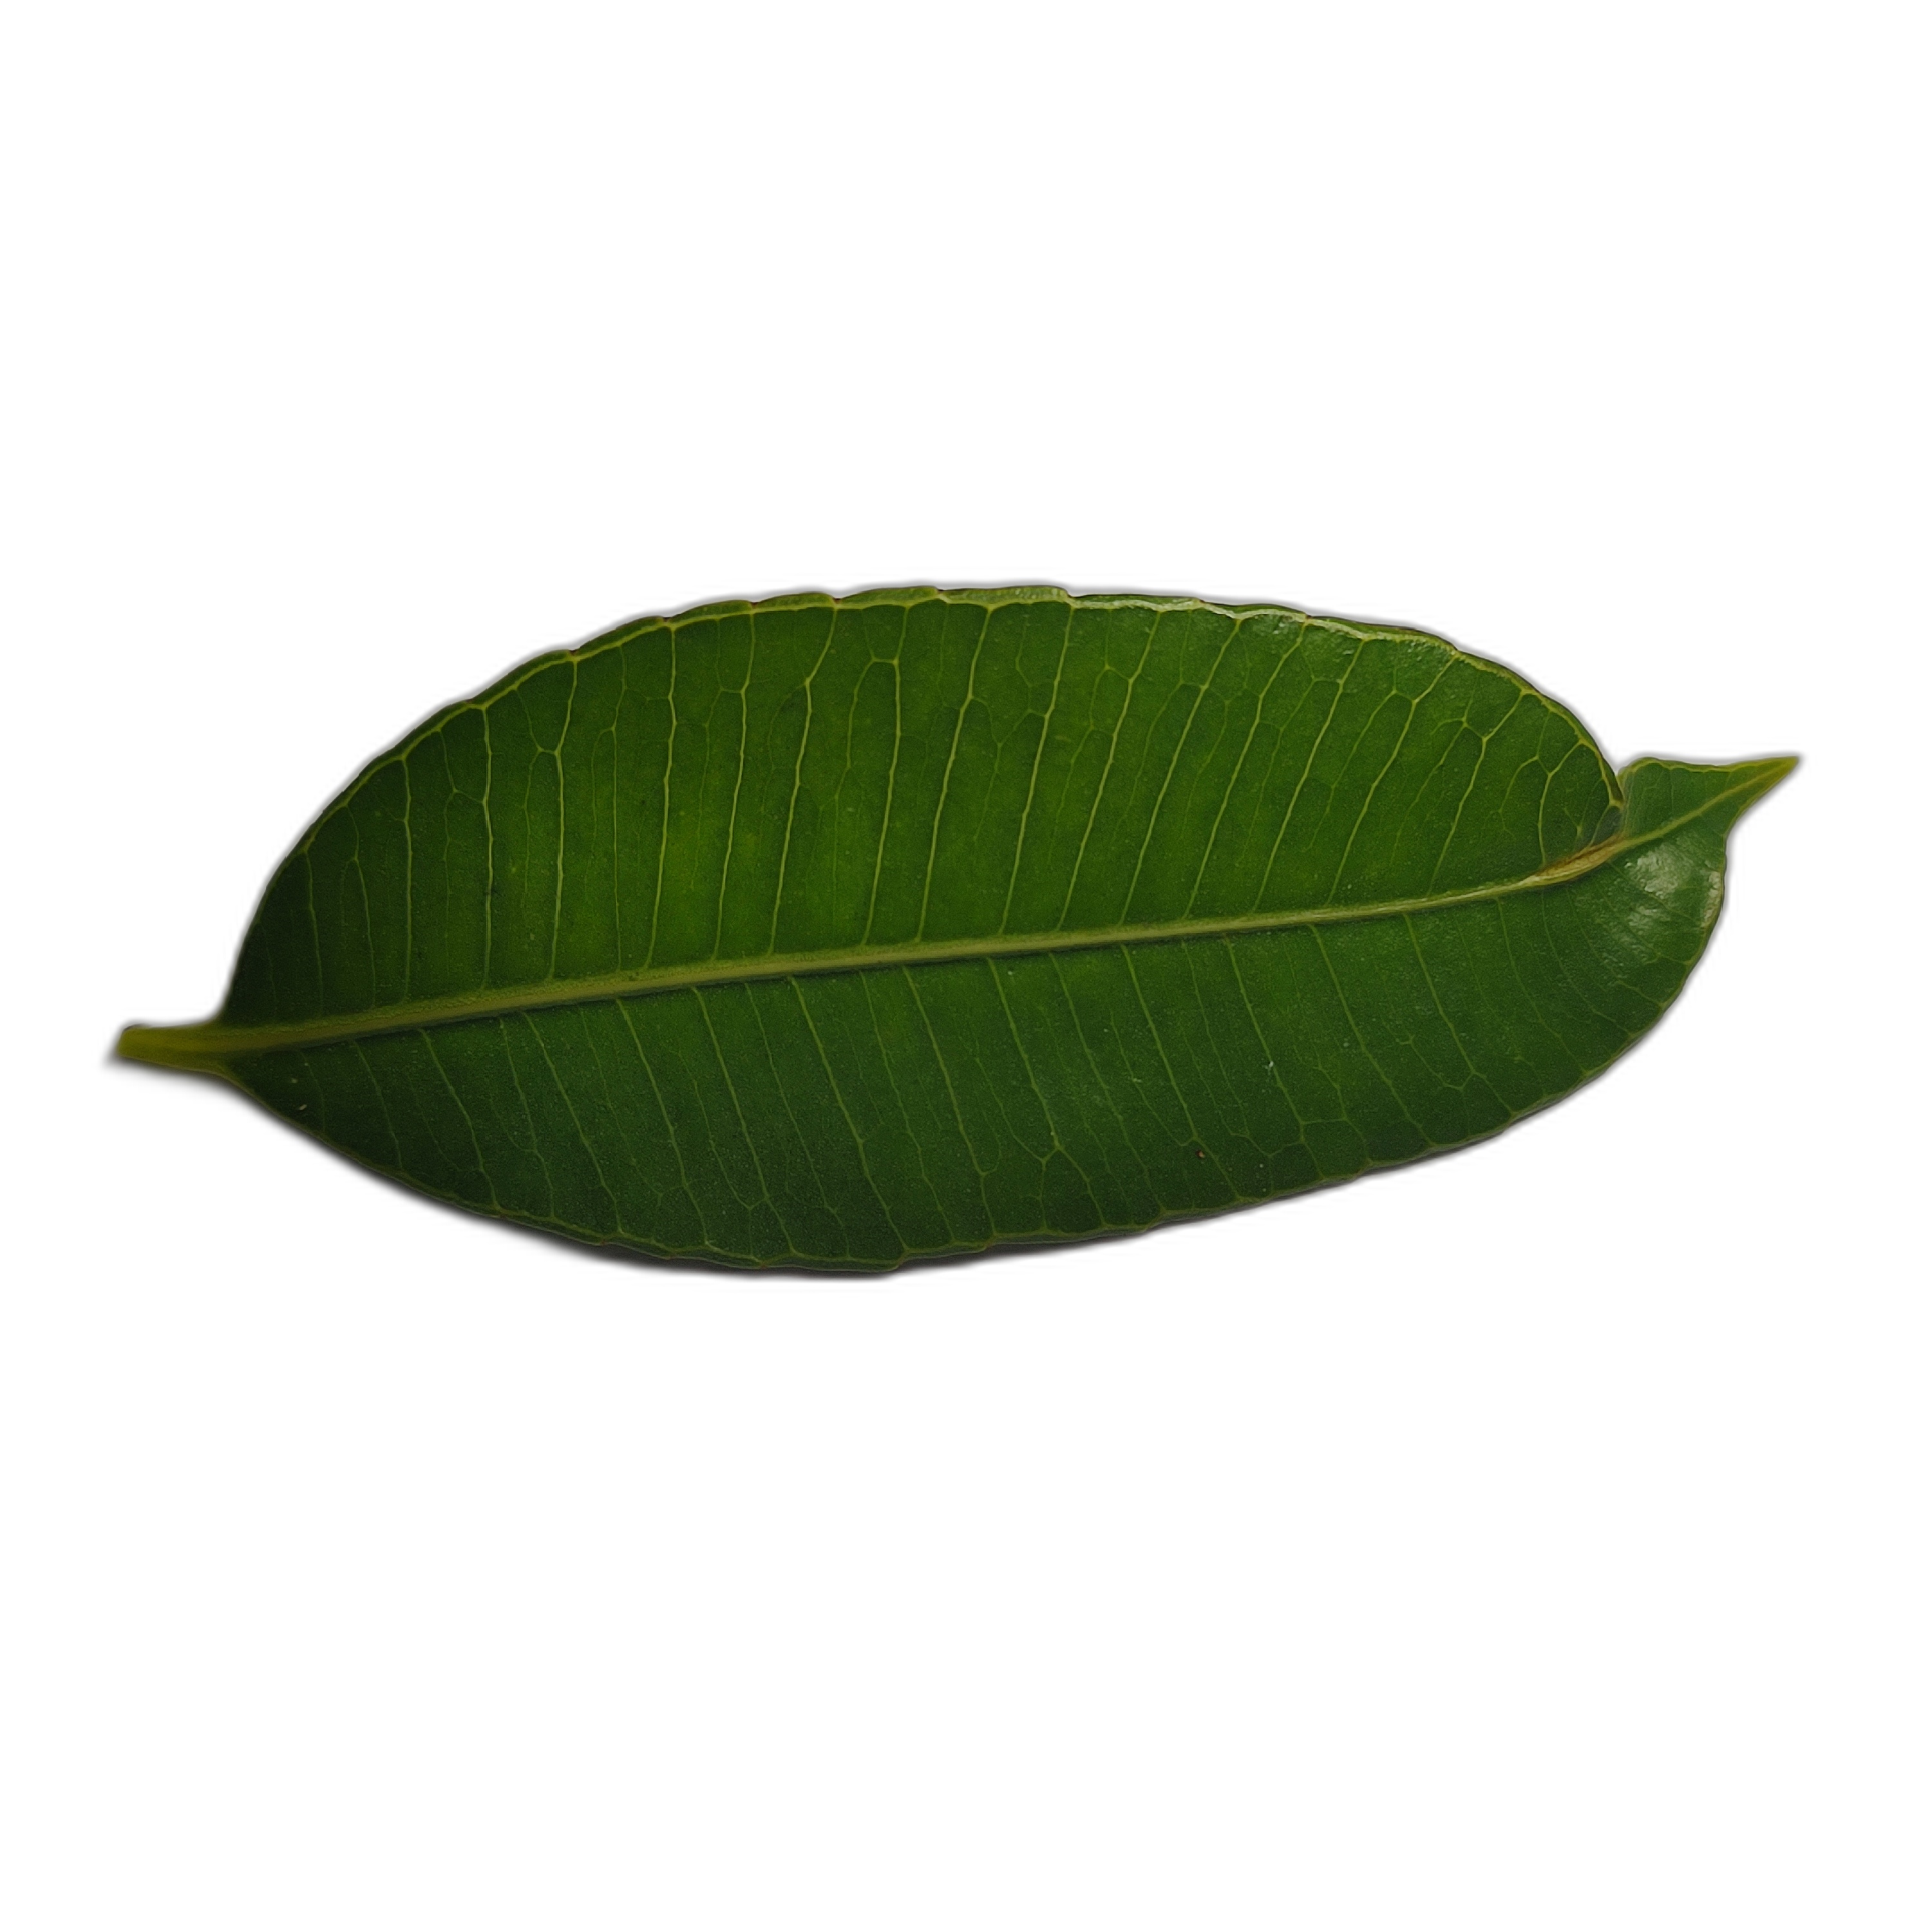
Label: healthy